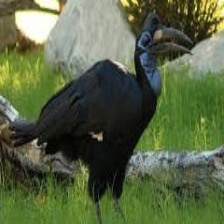
Species: ABYSSINIAN GROUND HORNBILL
Scientific name: BUCORVUS ABYSSINICUS
ImageNet parent category: hornbill